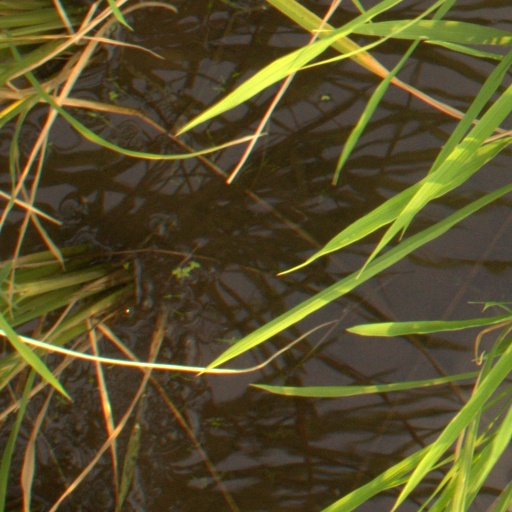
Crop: rice